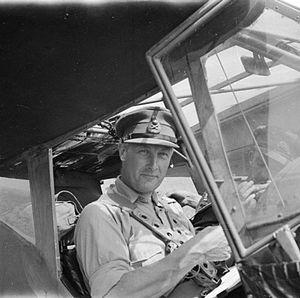
Kenneth Anderson, né le 25 décembre 1891 à Madras en Inde et mort le 29 avril 1959 à Gibraltar, est un homme politique et militaire britannique qui fut gouverneur de Gibraltar de février 1947 à avril 1952.